Afro–Latin Americans

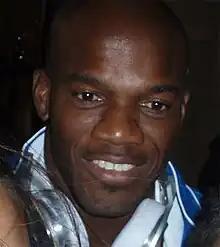
Honduran footballer, David Suazo

Over the course of the slave trade, approximately 95,000 slaves were brought into Peru, with the last group arriving in 1850. Today, Afro-Peruvians reside mainly on the central and south coasts. Afro-Peruvians can also be found in significant numbers on the northern coast. Recently, it has been verified that the community with the greatest concentration of Afro-Peruvians is Yapatera in Morropón (Piura), made up of around 7,000 farmers who are largely descended from African slaves of "Malagasy" (Madagascar) origin. They are referred to as "malgaches" or "mangaches".